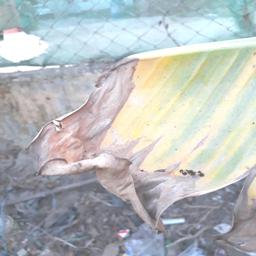
Label: POTASSIUM DEFICIENCY